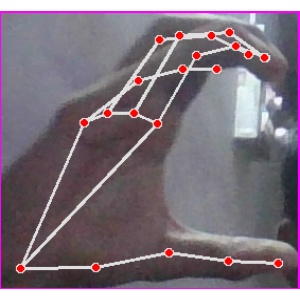
अक्षर: ऋ